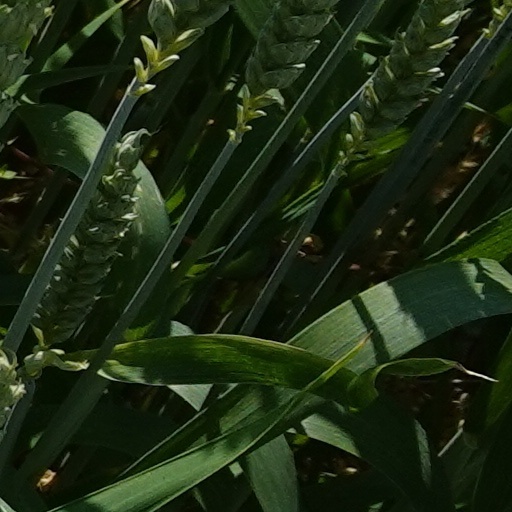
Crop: wheat